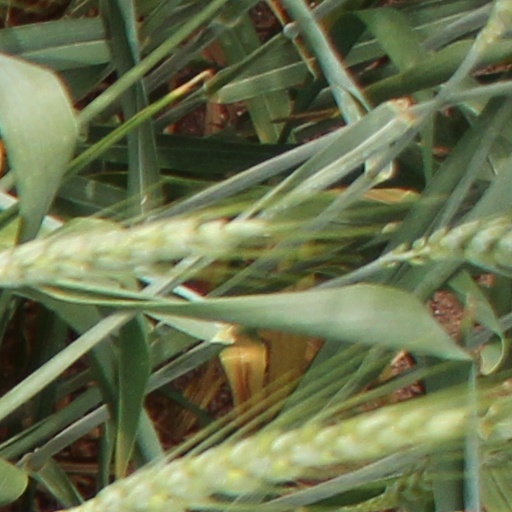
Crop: wheat